Quo Vadis (1951 film)

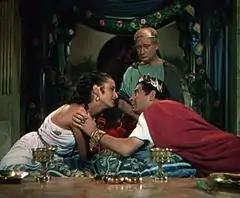
Screenshot of Marina Berti & Leo Genn from the trailer for the film "Quo Vadis"

In the late 1930s, MGM bought the talking-picture rights to the 1896 novel "Quo Vadis" from author Henryk Sienkiewicz's heirs. (At the same time they had to buy the 1924 silent-screen version.) The company originally intended to make the film in Italy, but the outbreak of WWII caused it to be postponed. After the war, production was restarted. A lease was obtained on the huge Cinecitta Studios, eight miles outside Rome, with its 148 acres and nine soundstages.